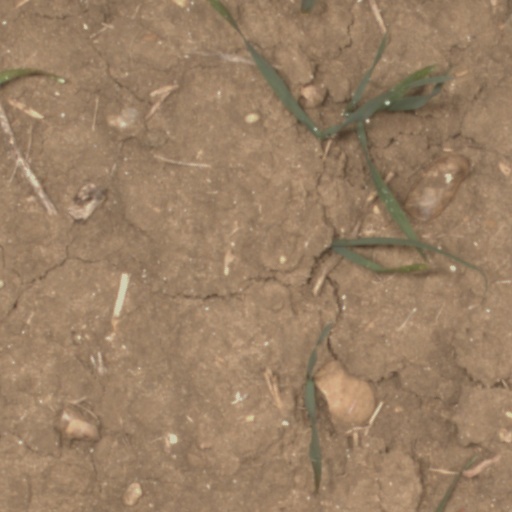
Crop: wheat